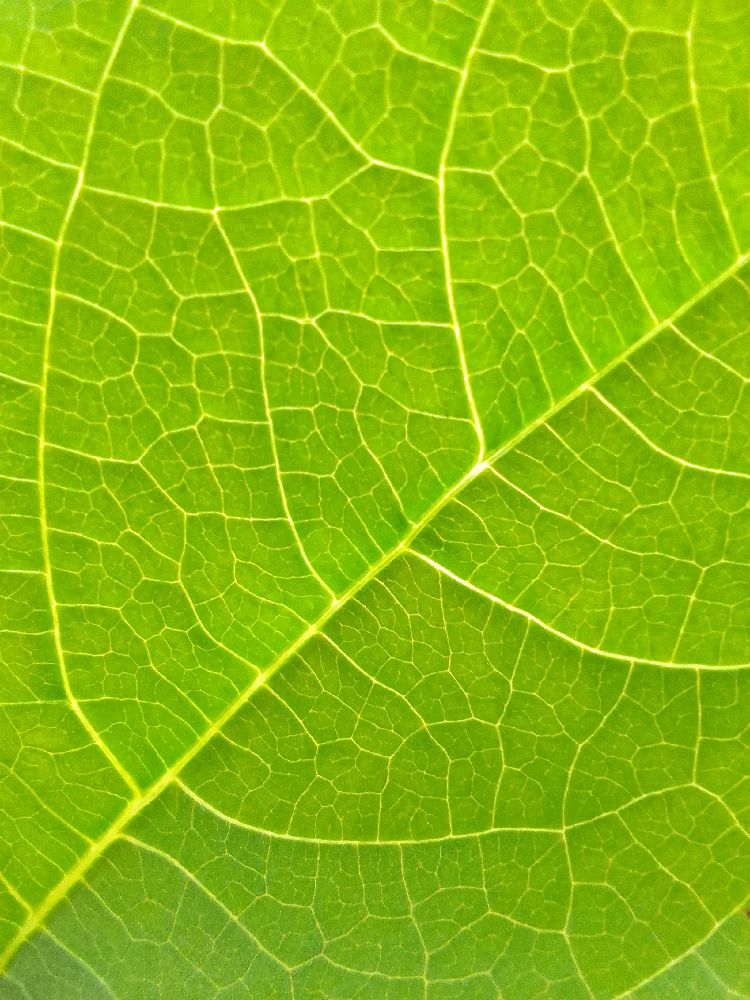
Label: healthy